History of AC Milan

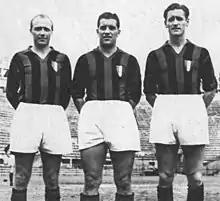
The "Gre-No-Li" trio: Gunnar Gren, Gunnar Nordahl, and Nils Liedholm

In the post-war period, Milan was always among the top three Italian teams in the Serie A standings (with the exception of a 4th place in 1946–47), and won the "Scudetto" in 1951, the first time since 1907. "Il Grande Milan" included the famous "Gre-No-Li", a trio of Swedish players composed by Gunnar Gren, Gunnar Nordahl and Nils Liedholm, all previous Olympic winners. That team also fielded quality players such as Lorenzo Buffon, Cesare Maldini and Carlo Annovazzi. Domestically, Milan won the Serie A title also in 1955, 1957 and 1959. Between the 1947–48 and 1956–57 seasons, Milan always finished amongst the top three clubs in the league table. One of the most resounding victory of this period was the 7–1 win against Juventus in Turin on 5 February 1950, with Gunnar Nordahl scoring a hat-trick.